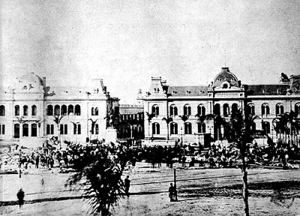
Le fort de Buenos Aires était une place-forte destinée à défendre la ville de Buenos Aires et à servir de logis aux autorités coloniales résidant dans la ville. L’ouvrage, dont la construction commença en 1595 et se termina, après plusieurs remaniements, vers le début du XVIIIᵉ siècle, se trouva entièrement démoli en 1882.
La Maison rose est le siège du pouvoir exécutif argentin, située au centre de Buenos Aires. Elle doit son nom à la couleur approximativement rose de ses façades. A l'intérieur se trouve le bureau du Président de la Nation argentine.